Gil Eanes

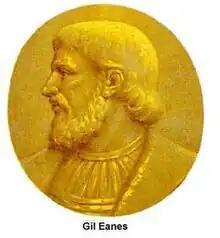

Gil Eanes (or Eannes, in the old Portuguese spelling) was a 15th-century Portuguese navigator and explorer.